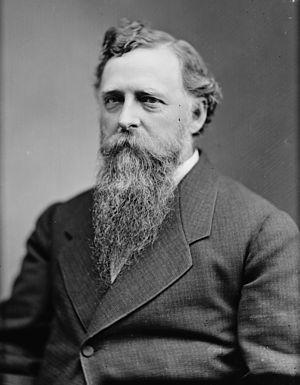
Le lieutenant-gouverneur de l'État américain du Wisconsin est la première personne dans l'ordre du succession de la branche exécutive du Wisconsin après le gouverneur ; aussi devient-il gouverneur si le gouverneur du Wisconsin décède, démissionne, est renvoyé ou empêché, s'absente de l'État, ou bien ne peut assurer ses fonctions à cause d'une maladie.